Don Rondo

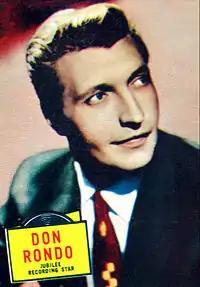
Rondo in 1957

Don Rondo (born Donald T. Rondeau; January 5, 1930 – January 27, 2011) was an American singer of popular music ballads during the mid-1950s, known for his distinctive baritone voice.